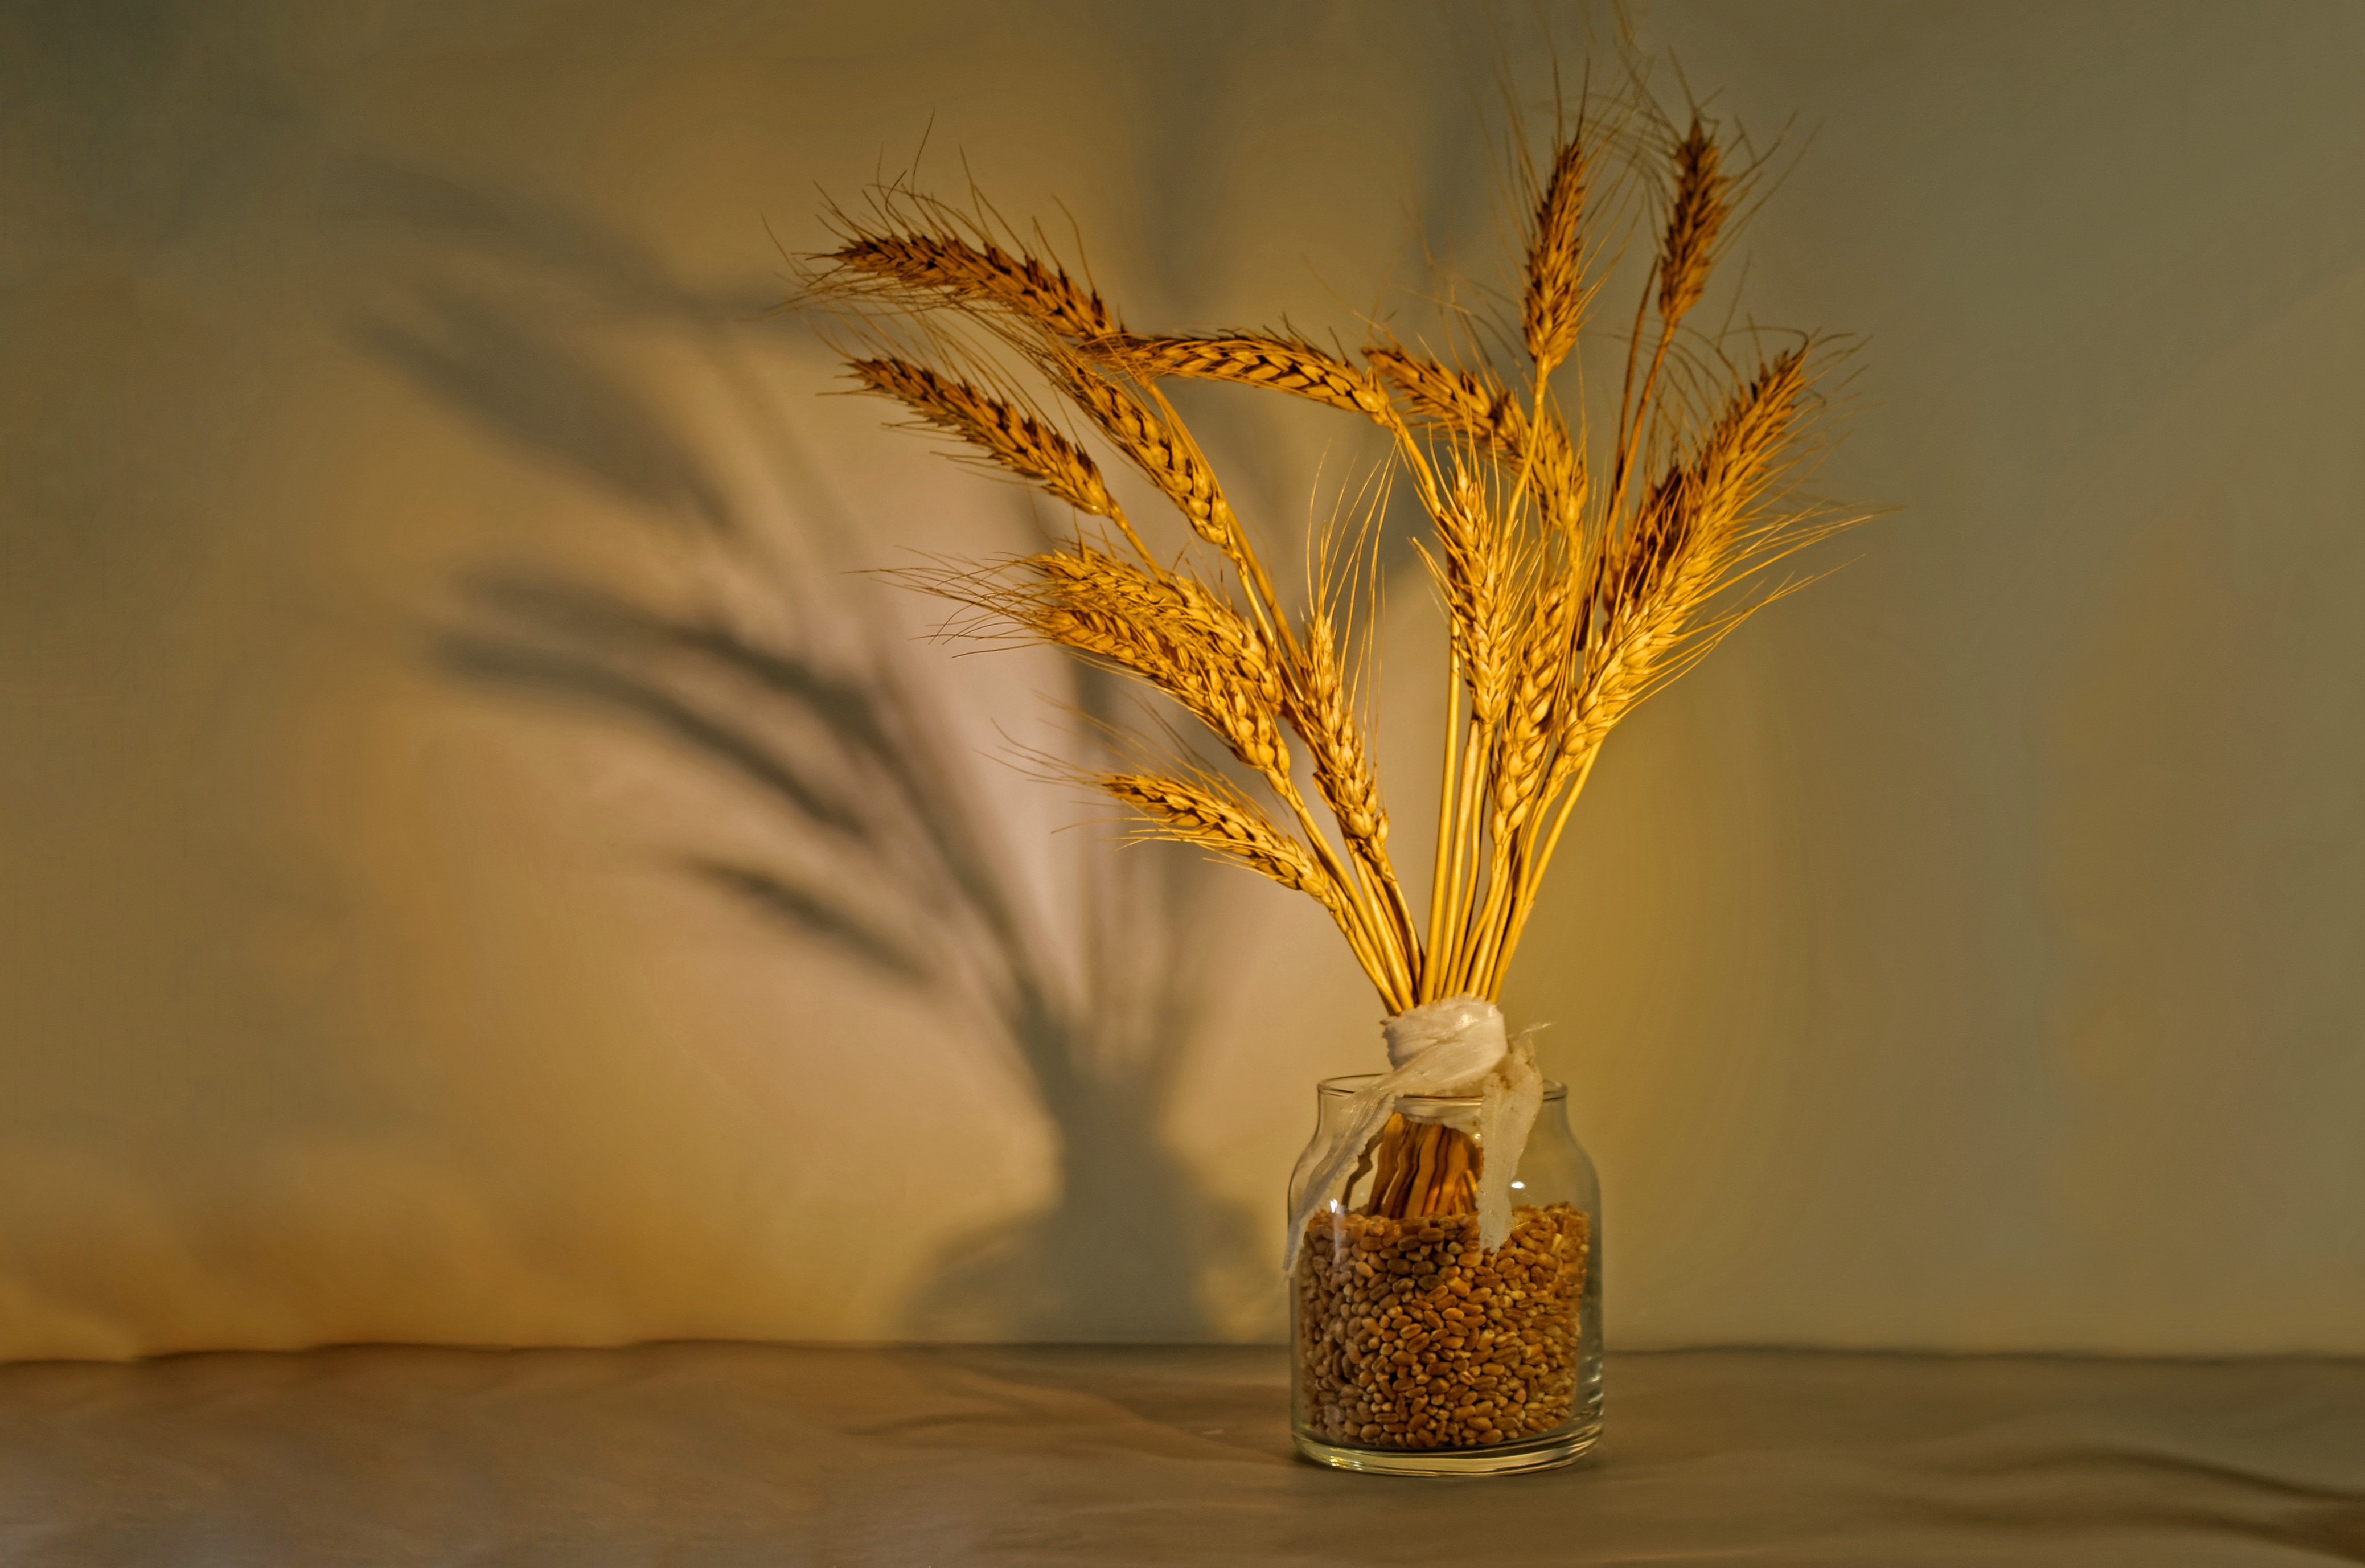
natural, plant, vase, twig, houseplant, artifact, creative arts, art, tree, glass, grass, wood, cut flowers, flower arranging, event, floral design, flowerpot, drinkware, still life photography, still life, flowering plant, plant stem, serveware, metal, centrepiece, Transparent material, bouquet, feather, herb, artwork, interior design, macro photography, light fixture, hordeum